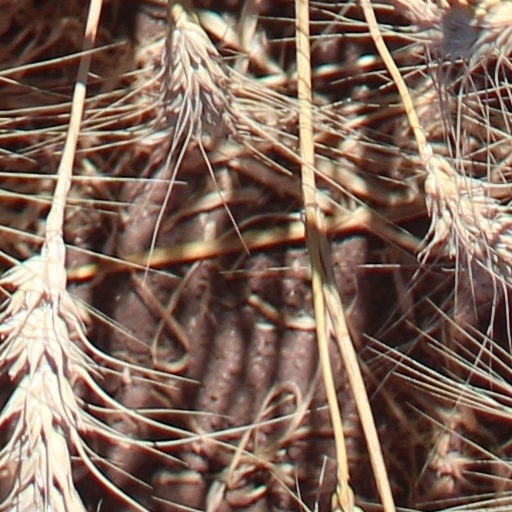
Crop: wheat